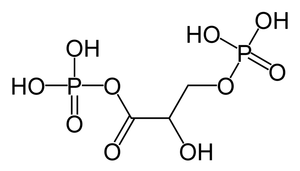
En chimie inorganique, un arséniate est un sel d'acide arsénique H₃AsO₄, contenant l'ion arséniate AsO₄³⁻, de façon analogue aux phosphates PO₄³⁻ par rapport à l'acide phosphorique H₃PO₄. C'est un poison violent pour les êtres vivants, en bloquant notamment la formation d'ATP par la glycolyse.
L’acide glycérique est un composé organique de formule chimique HOH₂C–CHOH–COOH. Il s'agit d'un ose acide naturel à trois atomes de carbone dont les esters avec des phosphates sont d'importants métabolites, notamment de la glycolyse.
L’acide 1,3-bisphosphoglycérique — ou 1,3-bisphosphoglycérate sous forme déprotonée, abrégée en 1,3-BPG — est un composé organique présent dans le cytoplasme des cellules de tous les êtres vivants. Seul l'énantiomère 1,3-bisphospho-D-glycérate est biologiquement actif. Il intervient selon les cas comme métabolite de la glycolyse en relation avec la chaîne respiratoire ou comme intermédiaire du cycle de Calvin en relation avec la photosynthèse.